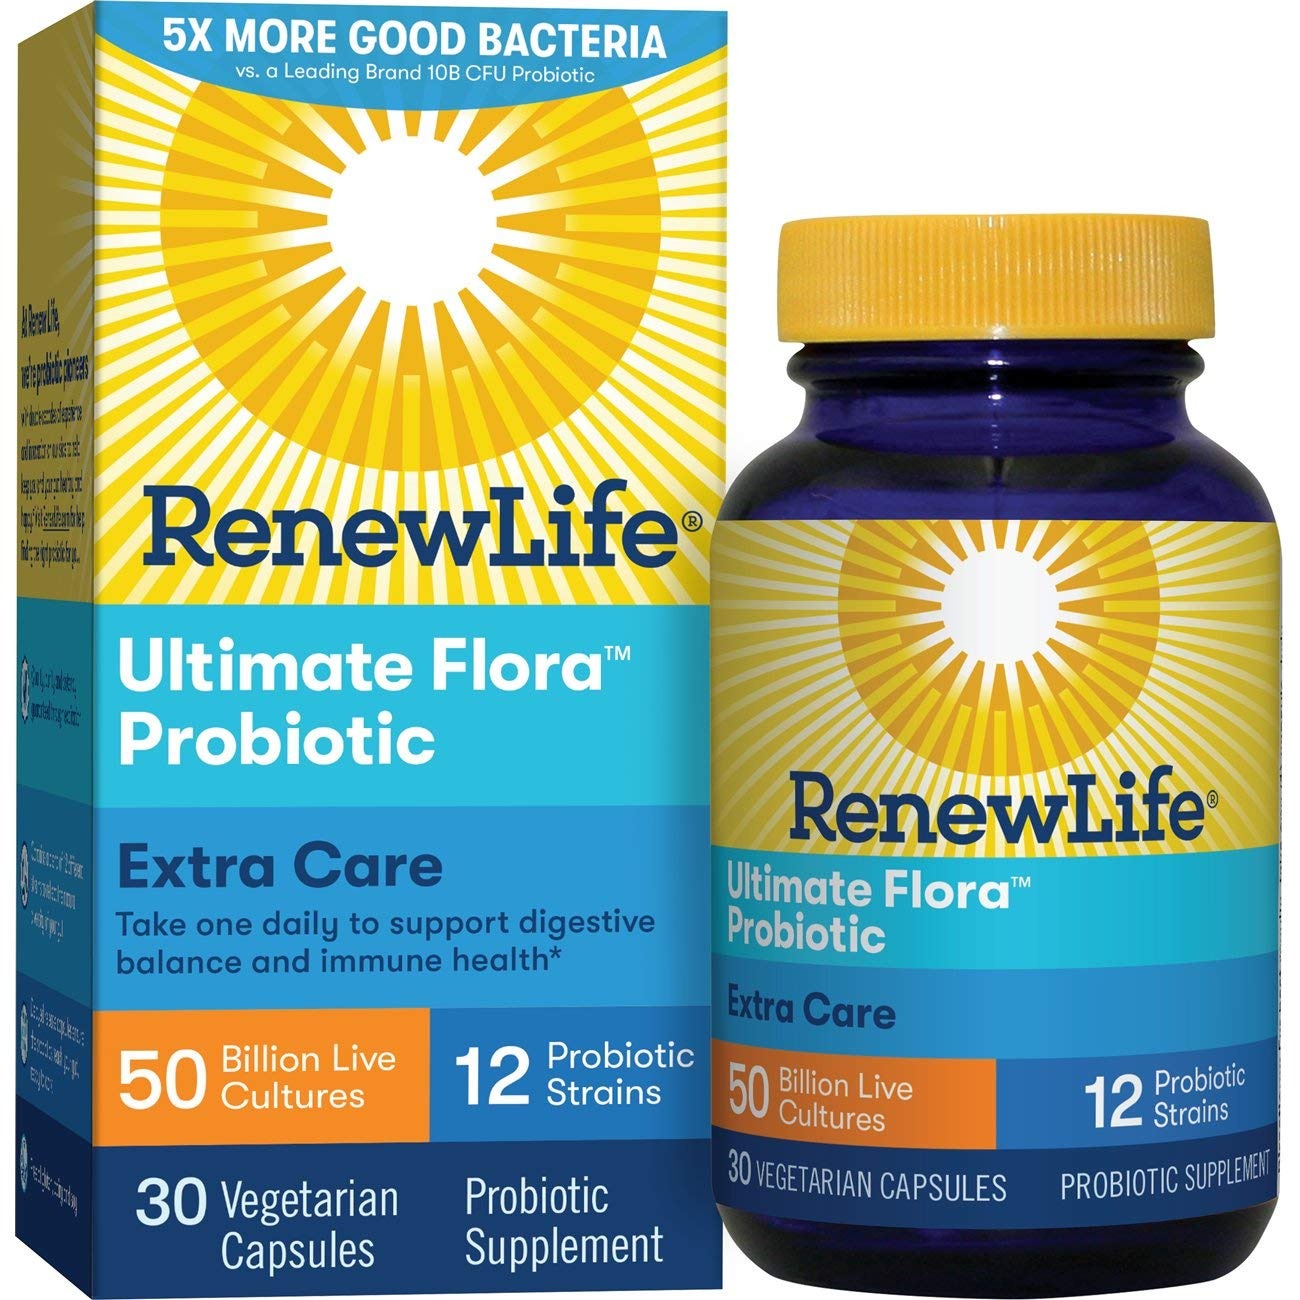
Item Name: Renew Life Adult Probiotic - Ultimate Flora Probiotic Extra Care, Shelf Stable Probiotic Supplement - 50 billion - 30 Vegetable Capsules (Packaging May Vary)
Bullet Point 1: Ultimate Flora Probiotic: Probiotics Supplement With 50 Billion Cultures to Support Your Digestive and Immune Health
Bullet Point 2: Probiotics for Adults: Ultimate Flora Probiotic Is Designed With a Potent Formula of 10 Probiotic Strains to Help Restore Digestive Balance and Promote Digestive and Immune Health for Adults
Bullet Point 3: Daily Support: When Taken Regularly, Ultimate Flora Probiotic Can Also Help Support Digestive System Balance and Relieve Occasional Digestive Discomfort
Bullet Point 4: Immune Health: Support Your Immune Health With Ultimate Flora Probiotic so You Feel Better, Lighter, and More Energized
Bullet Point 5: 50 Billion: Designed With 50 Billion Live Cultures From 10 Probiotic Strains, Each Dairy and Gluten Free, Vegetable Capsule Is Formulated for Targeted Delivery
Value: 30.0
Unit: count

Price: 26.645